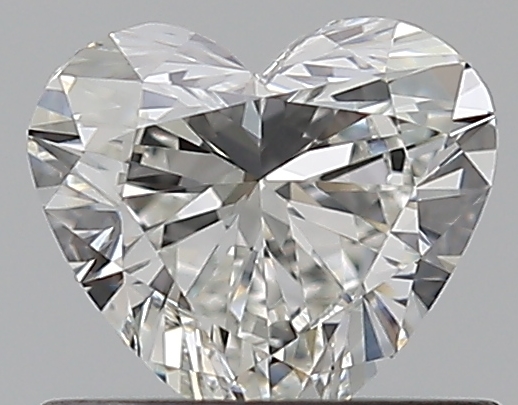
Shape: heart
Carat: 0.51
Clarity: VS1
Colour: H
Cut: EX
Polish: EX
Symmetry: GD
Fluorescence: N
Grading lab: GIA
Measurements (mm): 5.06 x 5.59 x 3.07